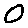
Label: 0